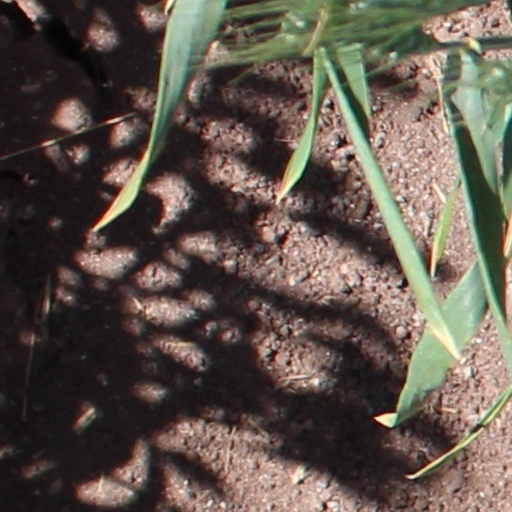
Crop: wheat